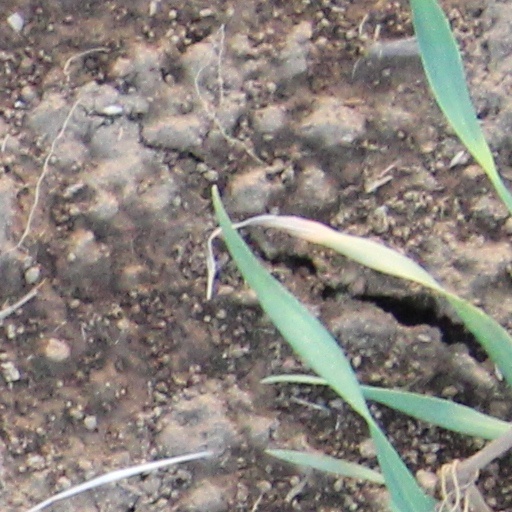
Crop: wheat